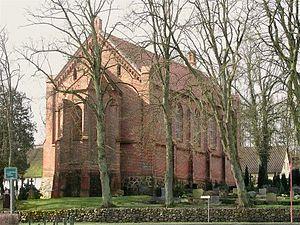
Plate est une ville de Mecklembourg-Poméranie-Occidentale, en Allemagne, dans l'arrondissement de Ludwigslust-Parchim.